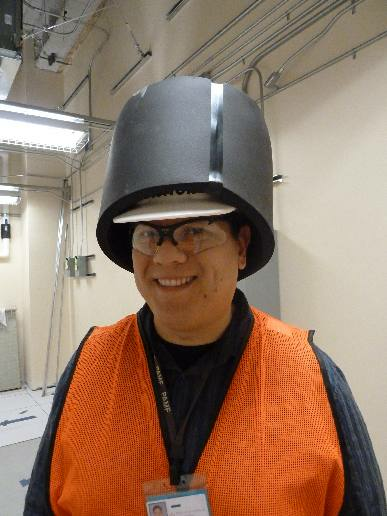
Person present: Yes